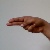
The image shows a hand gesture representing the letter 'H' in Indian Sign Language.